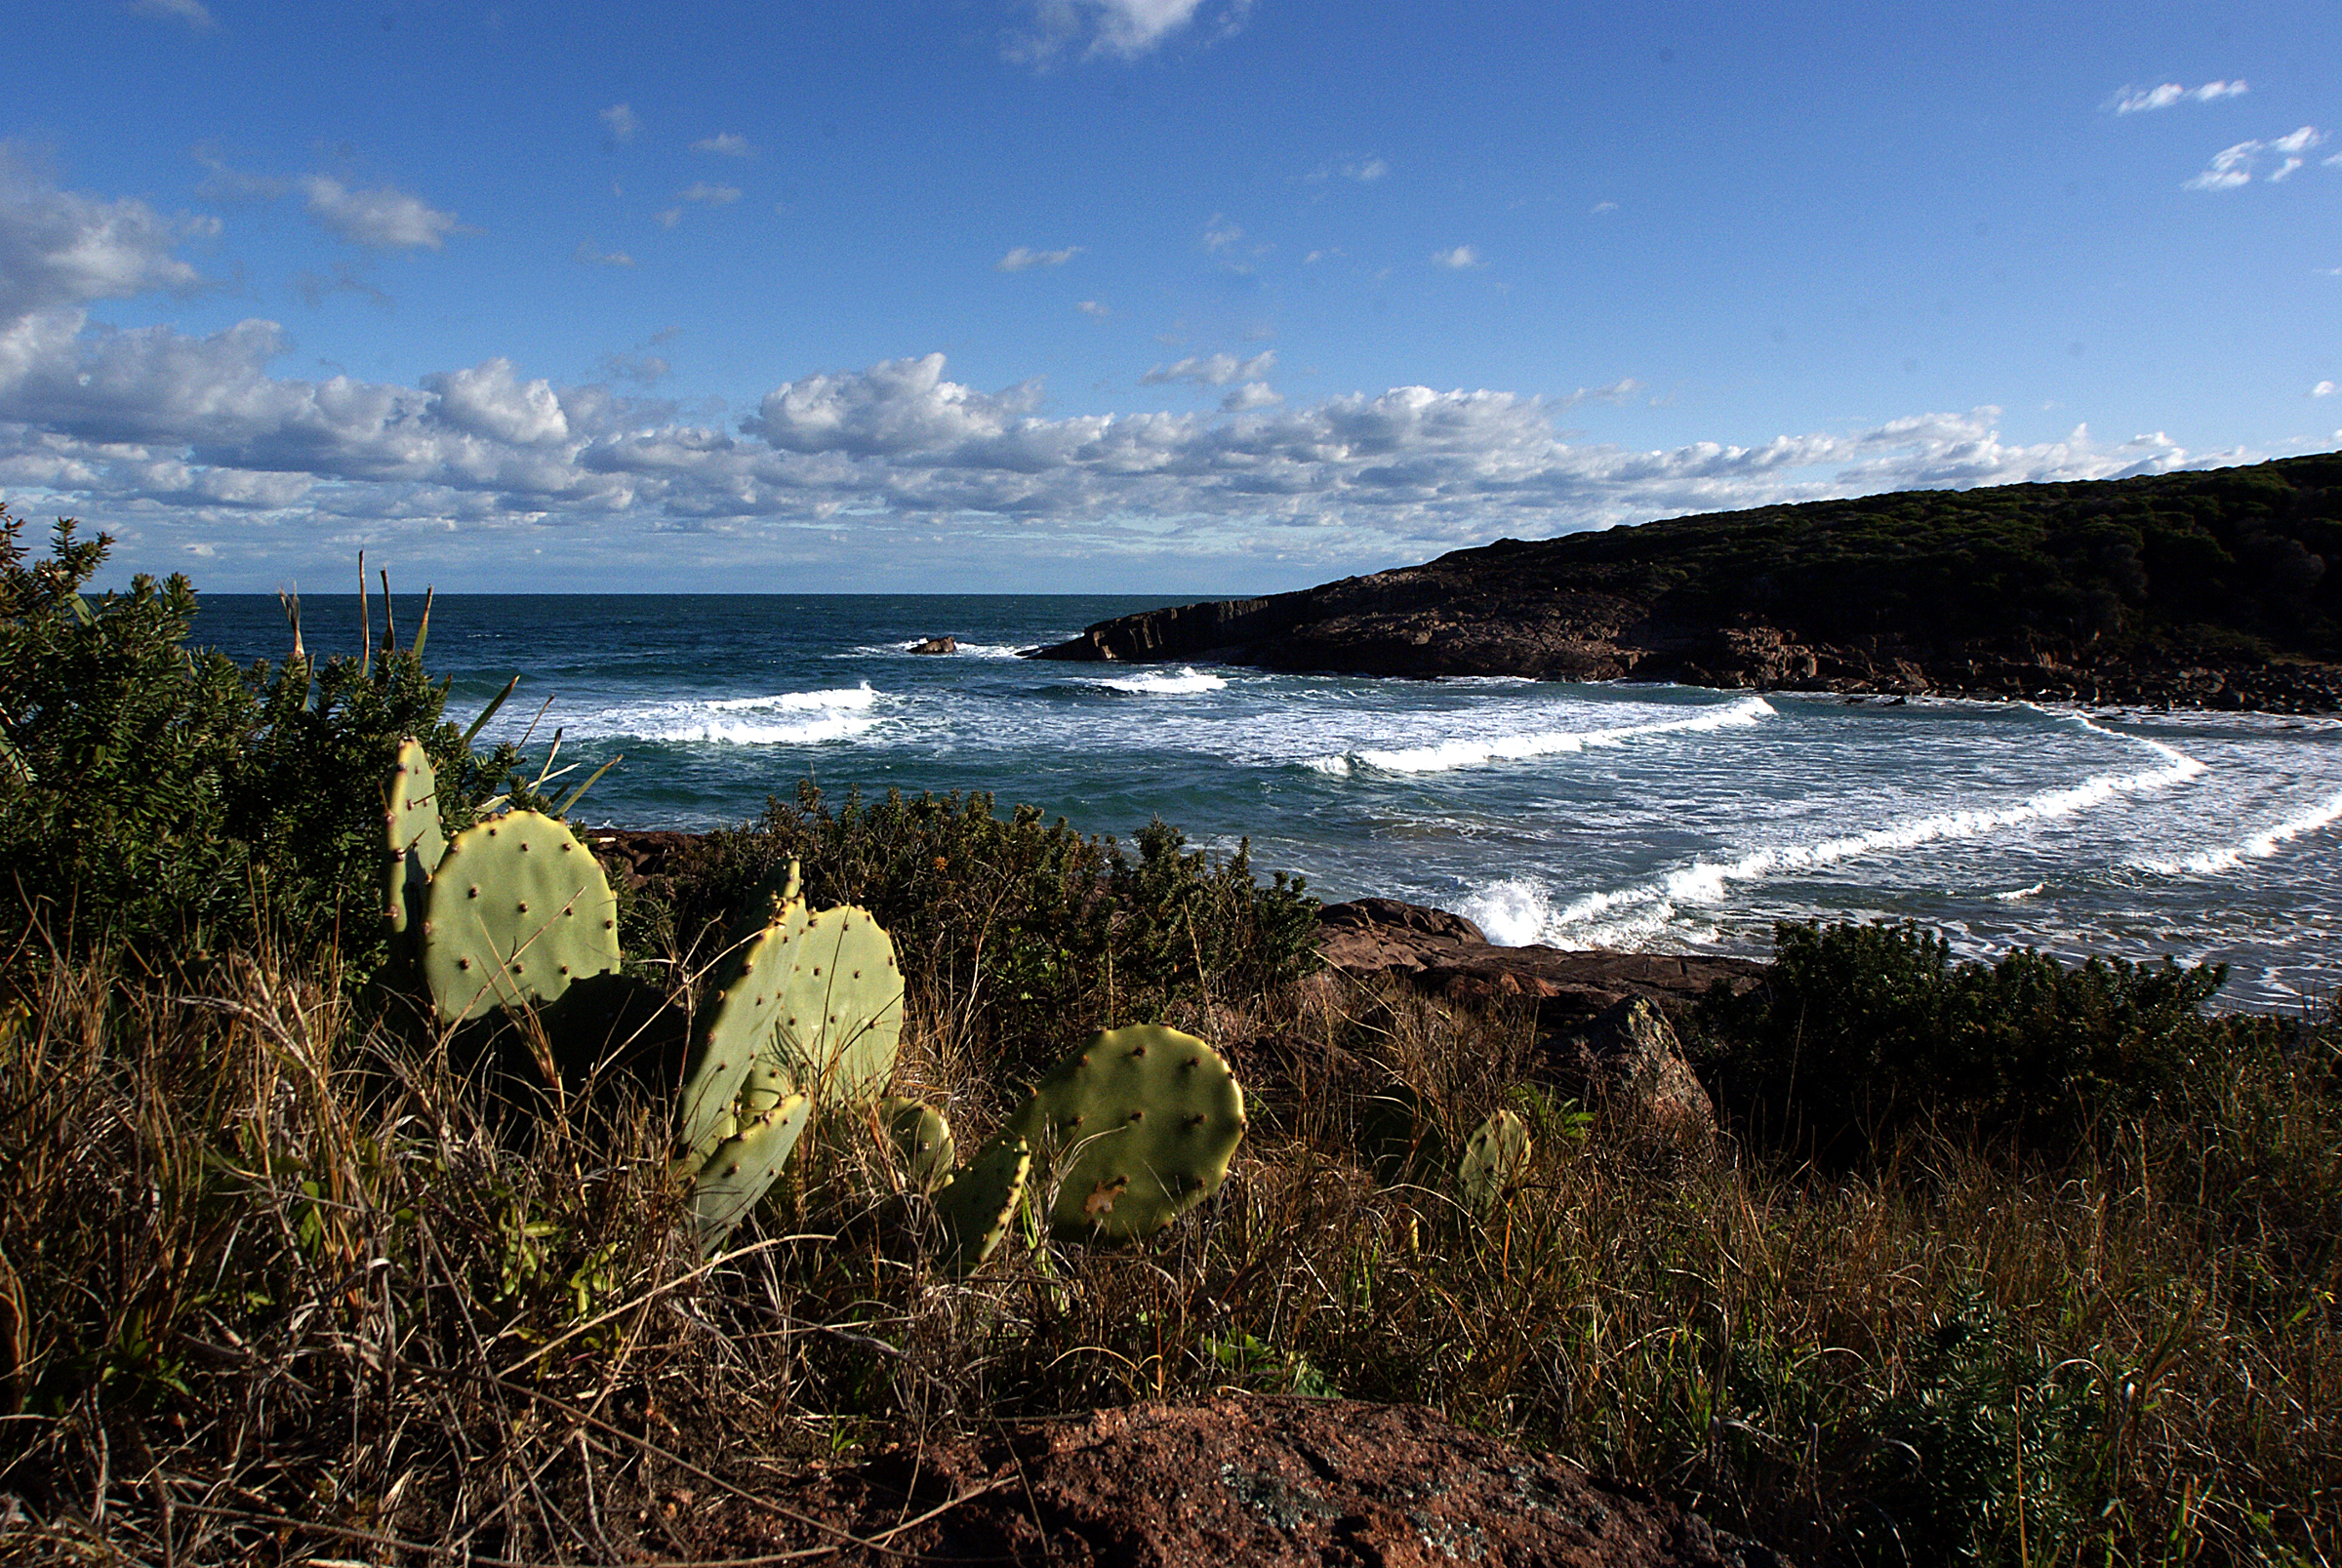
beach, landscape, sea, coast, water, nature, rock, ocean, horizon, wilderness, mountain, cloud, hill, shore, wave, lake, coastline, cliff, bay, seashore, terrain, body of water, australia, bridgecamera, sonydslra300, tomaree, loch, cape, landform, geographical feature